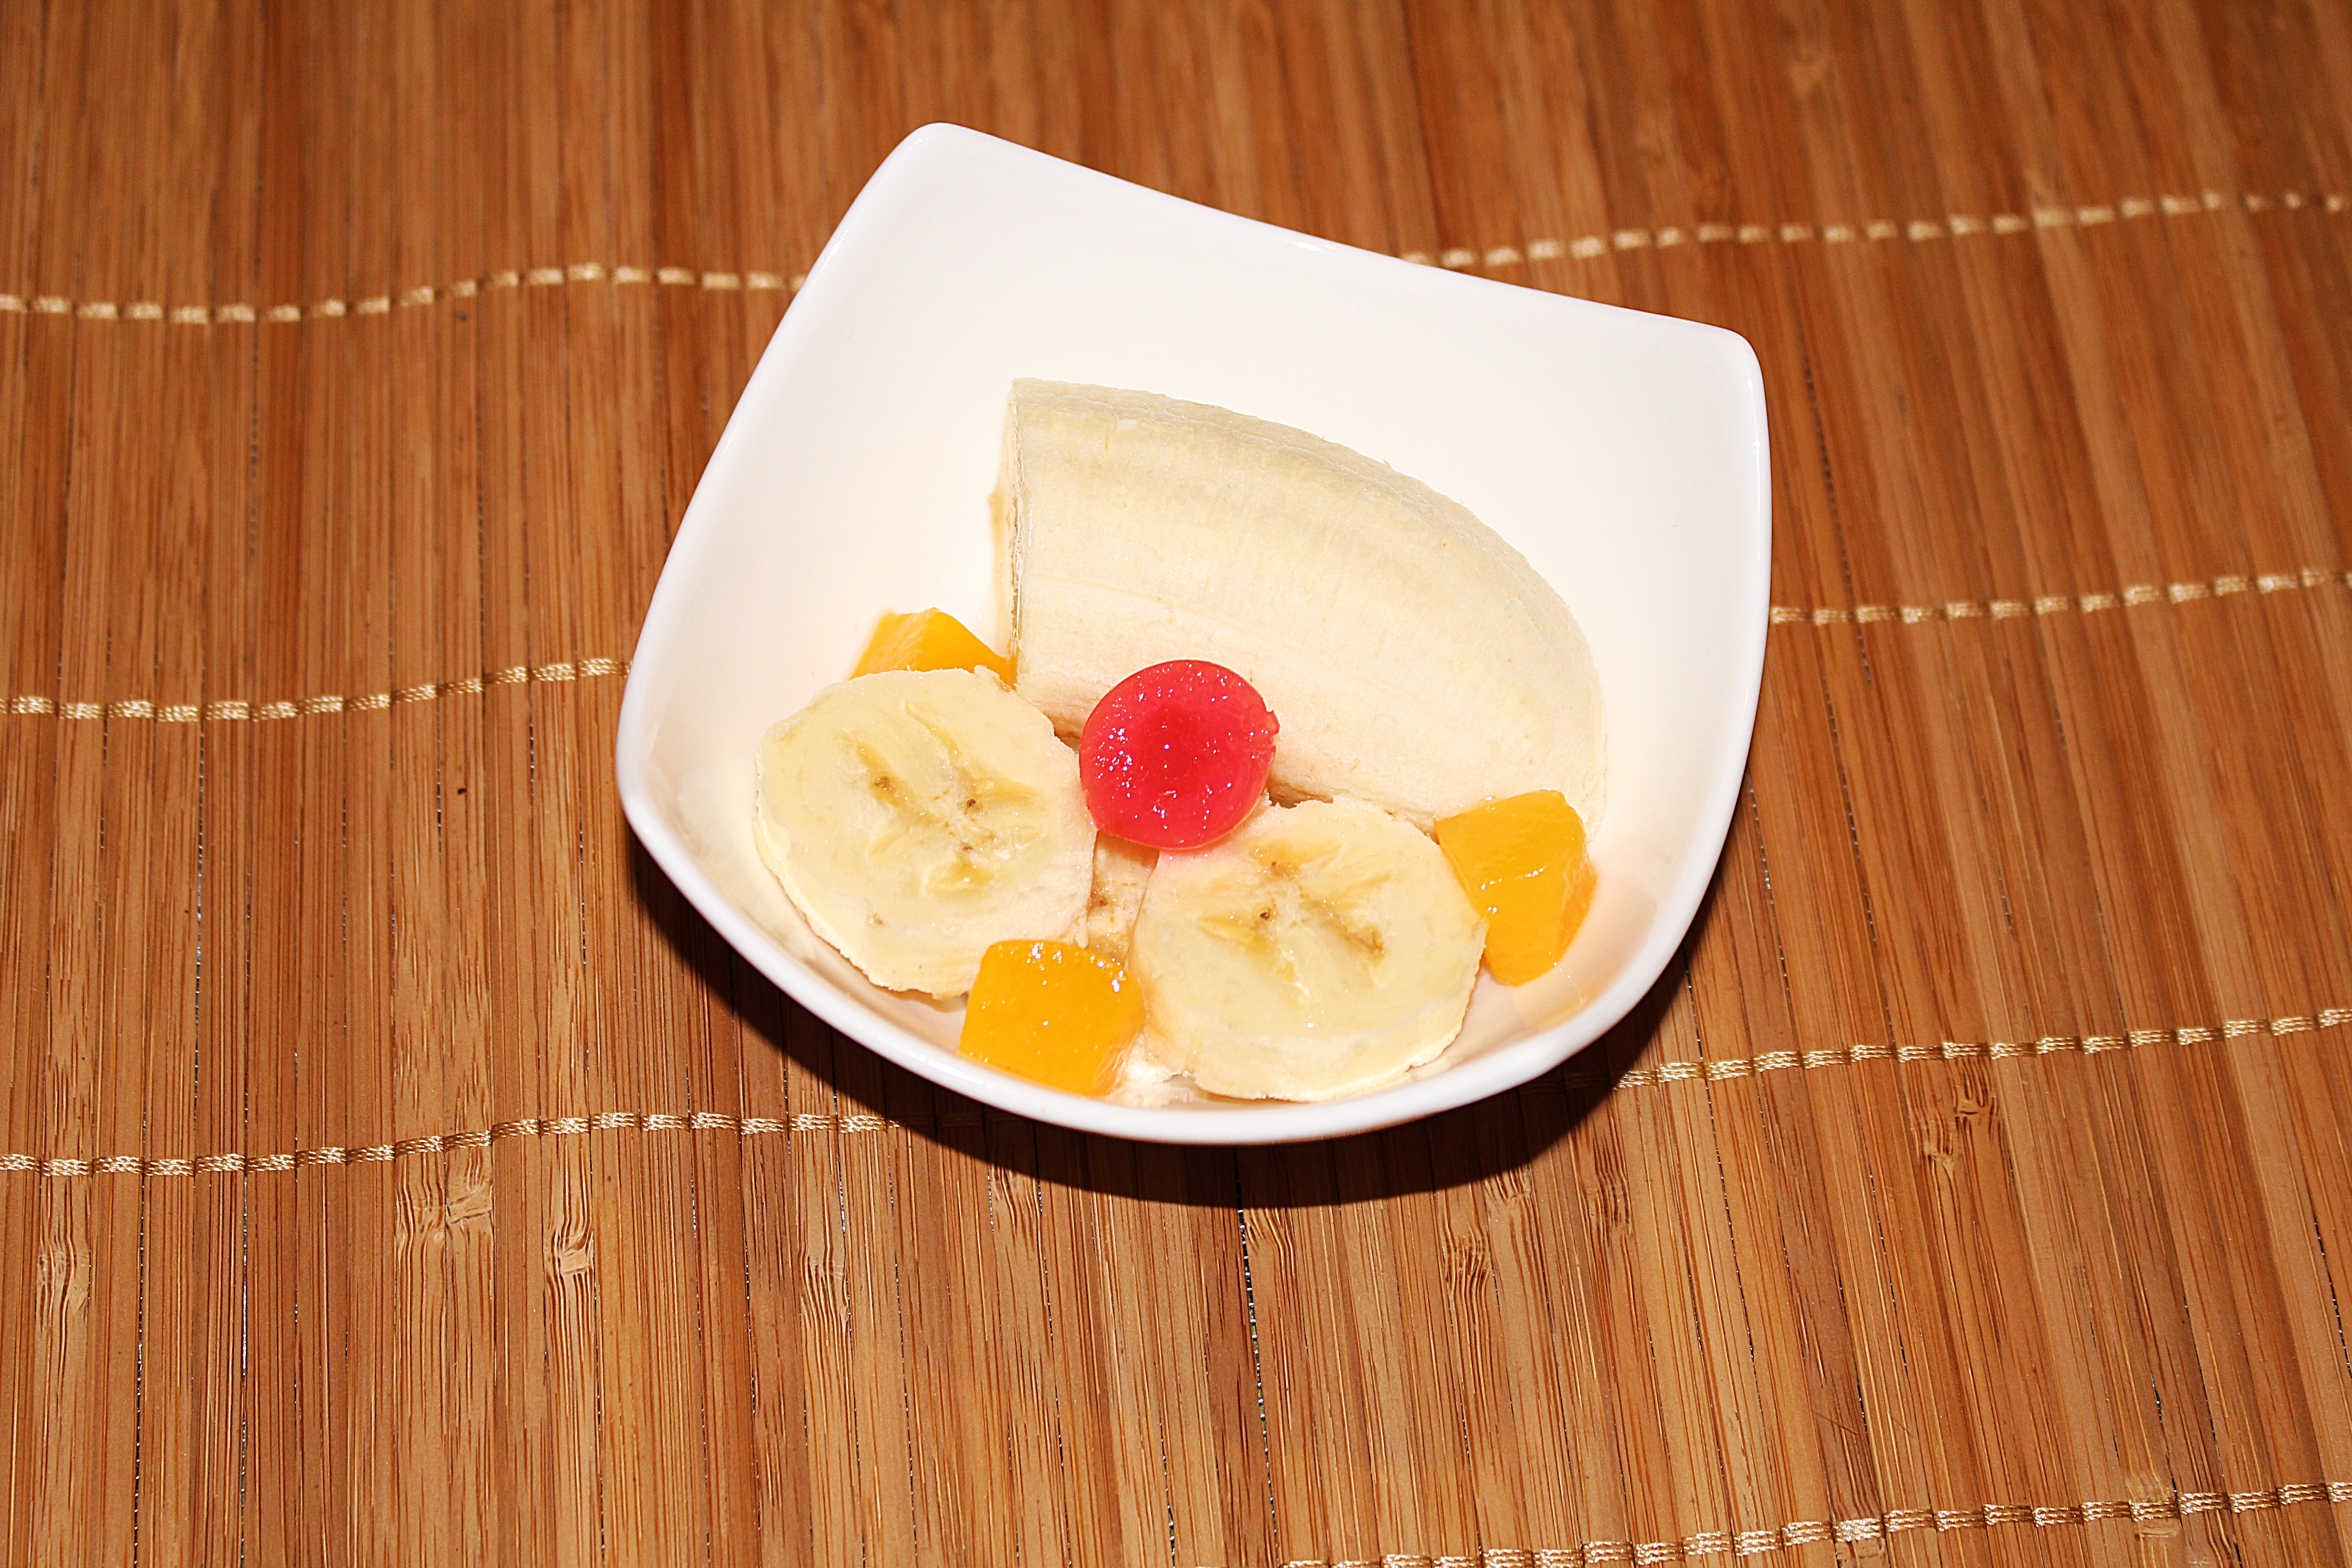
fruit, dish, meal, food, produce, banana, breakfast, dessert, cuisine, dairy product, fruit bowl, fruits, flavor, flowering plant, land plant